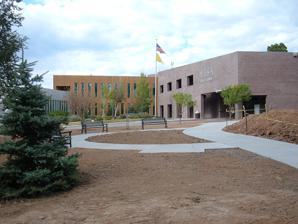
Building: Mesa Public Library
Country: United States of America
Year built: 1994
Mesa Public Library Location 2400 Central Avenue NE Los Alamos, New Mexico 87544 United States Established 1943 Collection Size 160,000 (2015) Access and use Circulation 152,692 (2008) Population served 19,022 Other information Website Mesa Public Library Mesa Public Library is the Los Alamos branch of the Los Alamos County Library System in New Mexico, United States. The library collection has more than 160,000 items which include books, CDs, DVDs, original paintings, and material in several foreign languages. The Southwest Collection contains over 3,400 fiction and nonfiction books about New Mexico and Arizona. History The library started in 1943 as a subscription library, after the donation of $5 by 70 families living in Los Alamos. In 1945 it became free and open to all. In 1985 a branch library opened in White Rock . In 1994 the Los Alamos branch moved into its current building designed by architect Antoine Predock and located west of Fuller Lodge . In 2015, the White Rock branch moved into a new building next to the White Rock Youth Activity Center. Branches Mesa Public Library, located in Los Alamos (2400 Central Avenue, Los Alamos, NM 87544) White Rock Branch Library, located in White Rock (10 Sherwood Boulevard, Los Alamos, NM 87547) References ^ a b "Library FAQs" . 2009-05-14. External links Los Alamos County Library home page Library History This link is for Mesa County not Los Alamos County 35°52′59″N 106°18′14″W / 35.88306°N 106.30389°W / 35.88306; -106.30389 Authority control databases International ISNI VIAF National United States